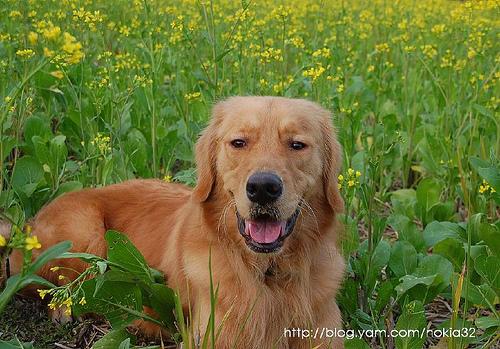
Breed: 5355-n000126-golden_retriever